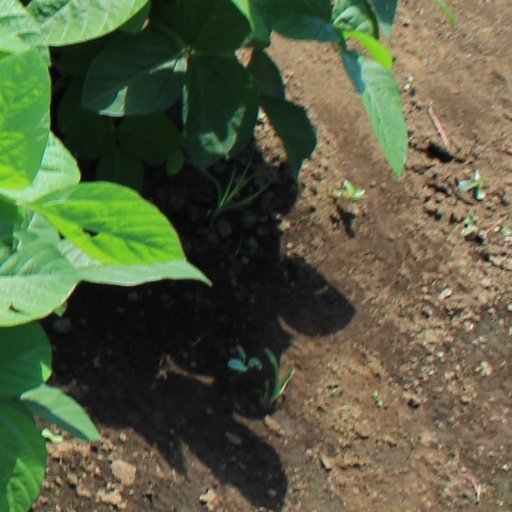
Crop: soybean